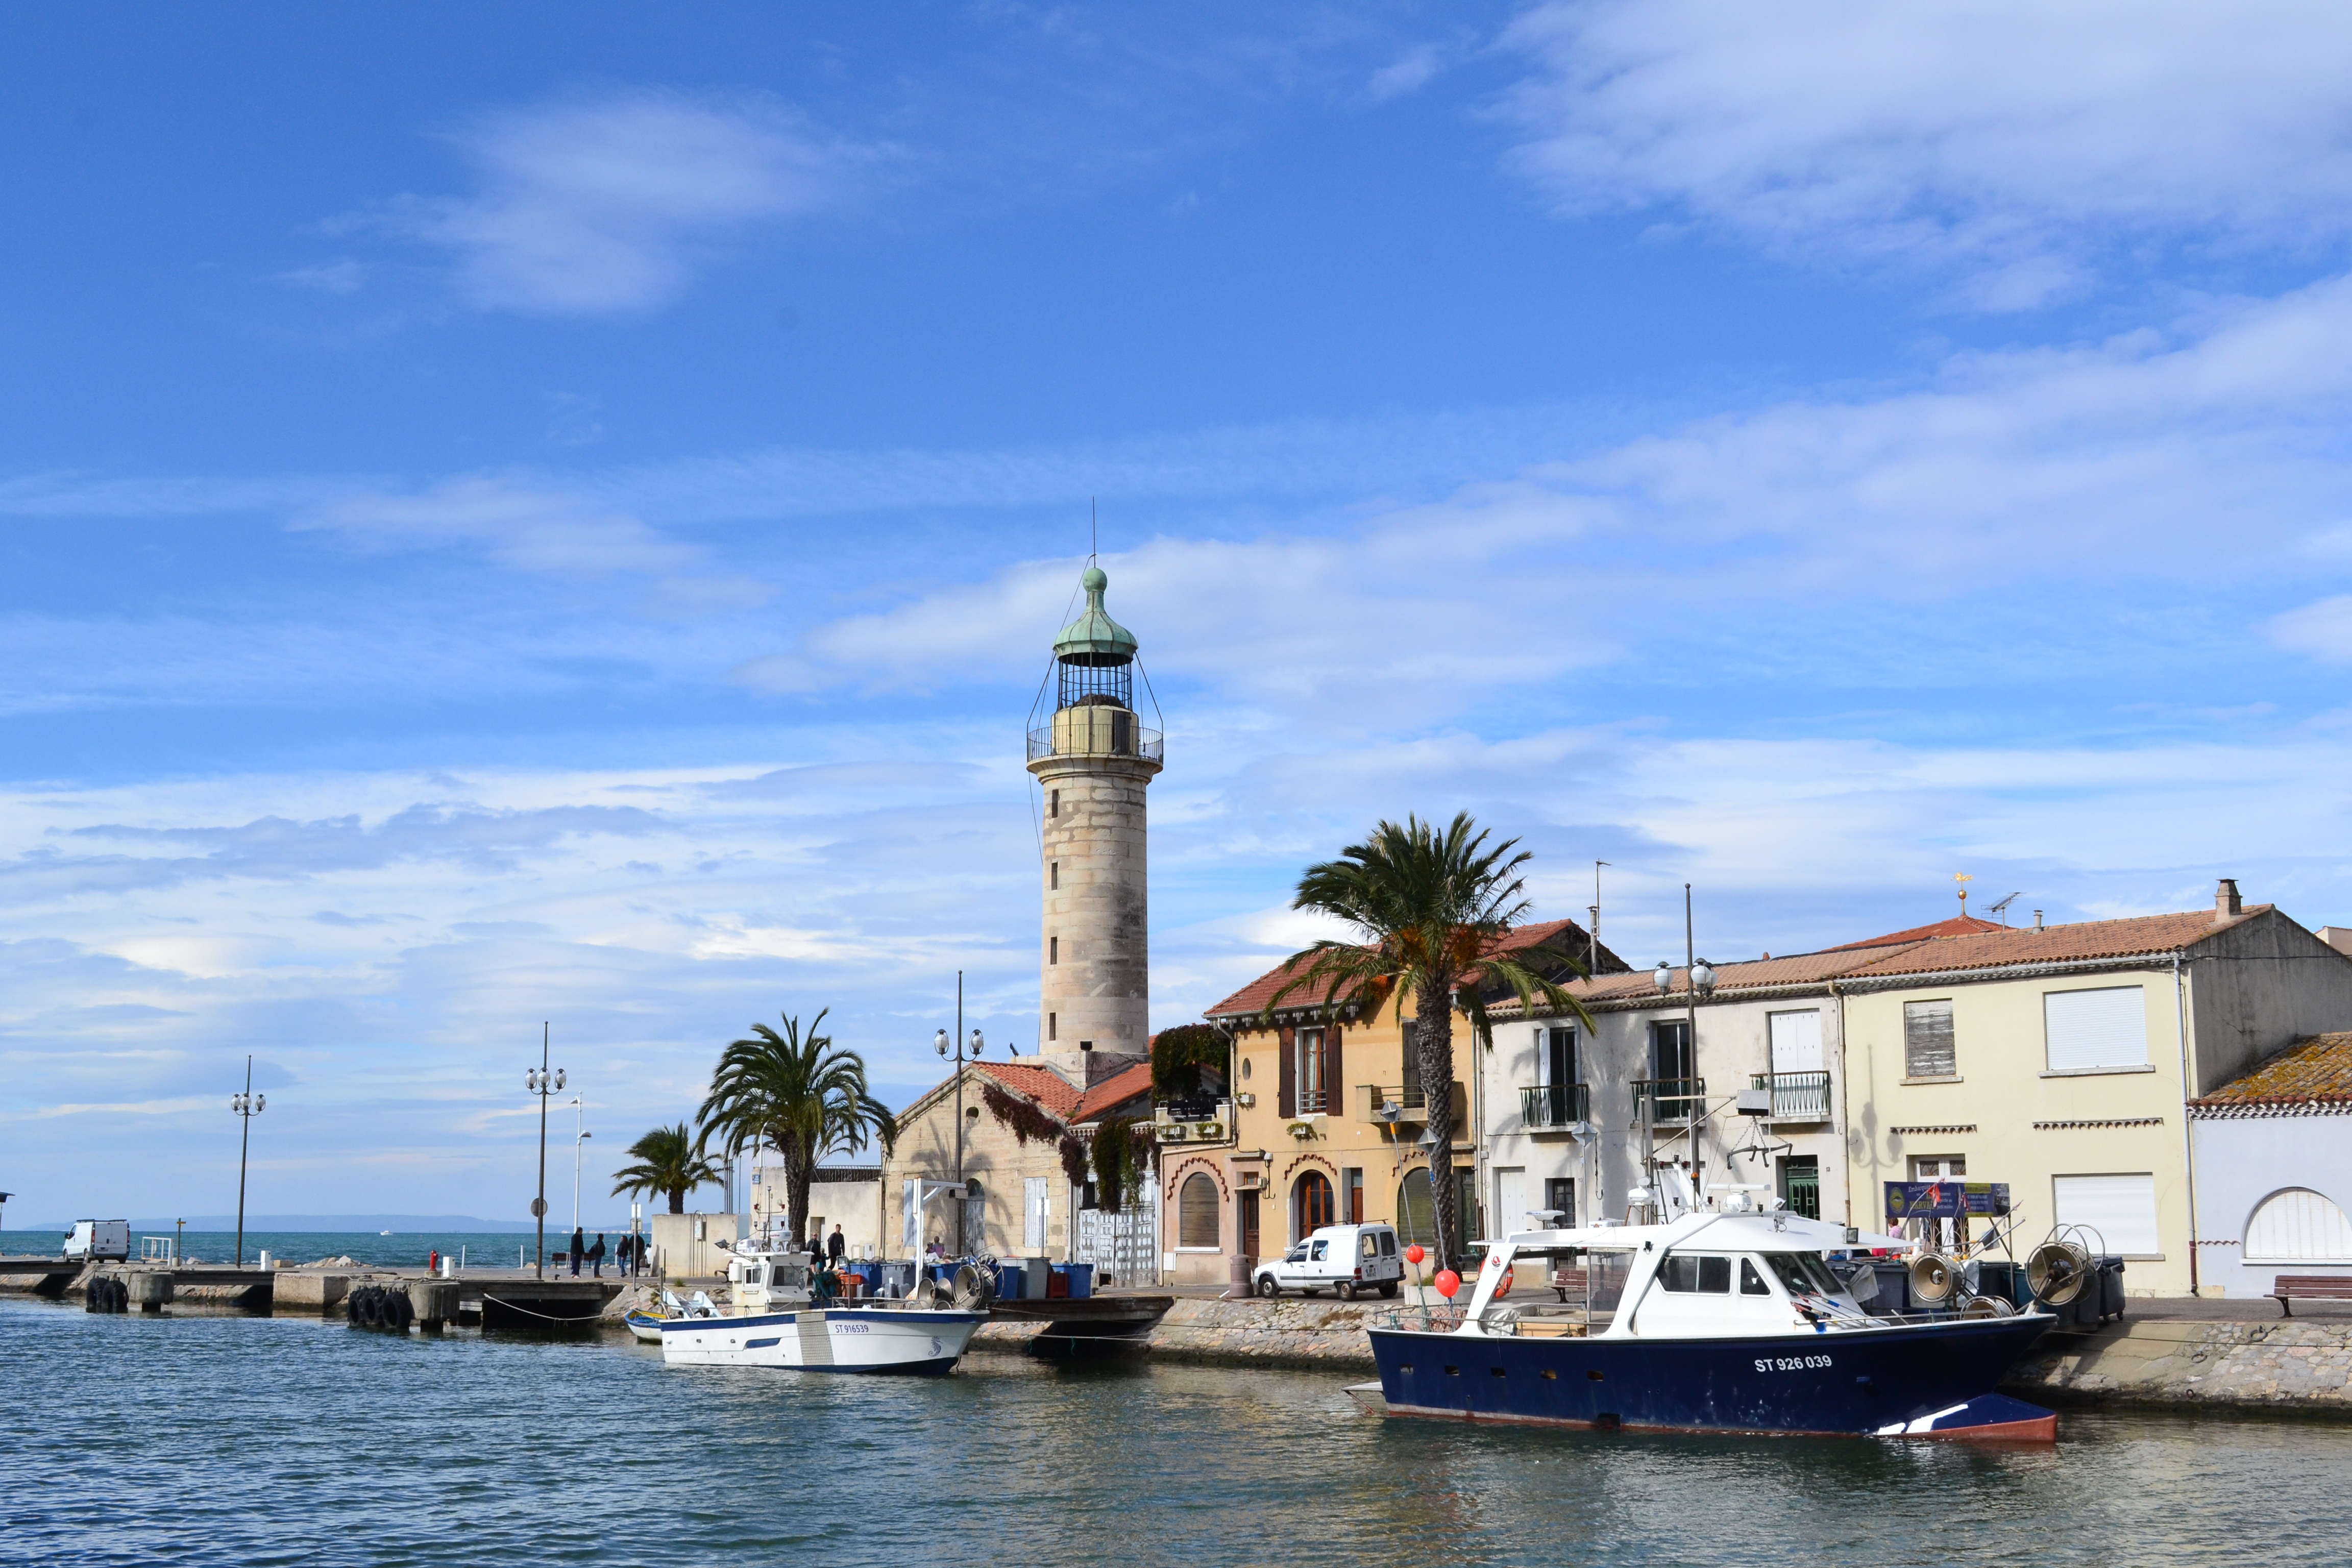
sea, coast, lighthouse, boat, ship, france, mediterranean, vehicle, bay, harbor, port, waterway, ferry, channel, camargue, watercraft, palm trees, passenger ship, grau du roi